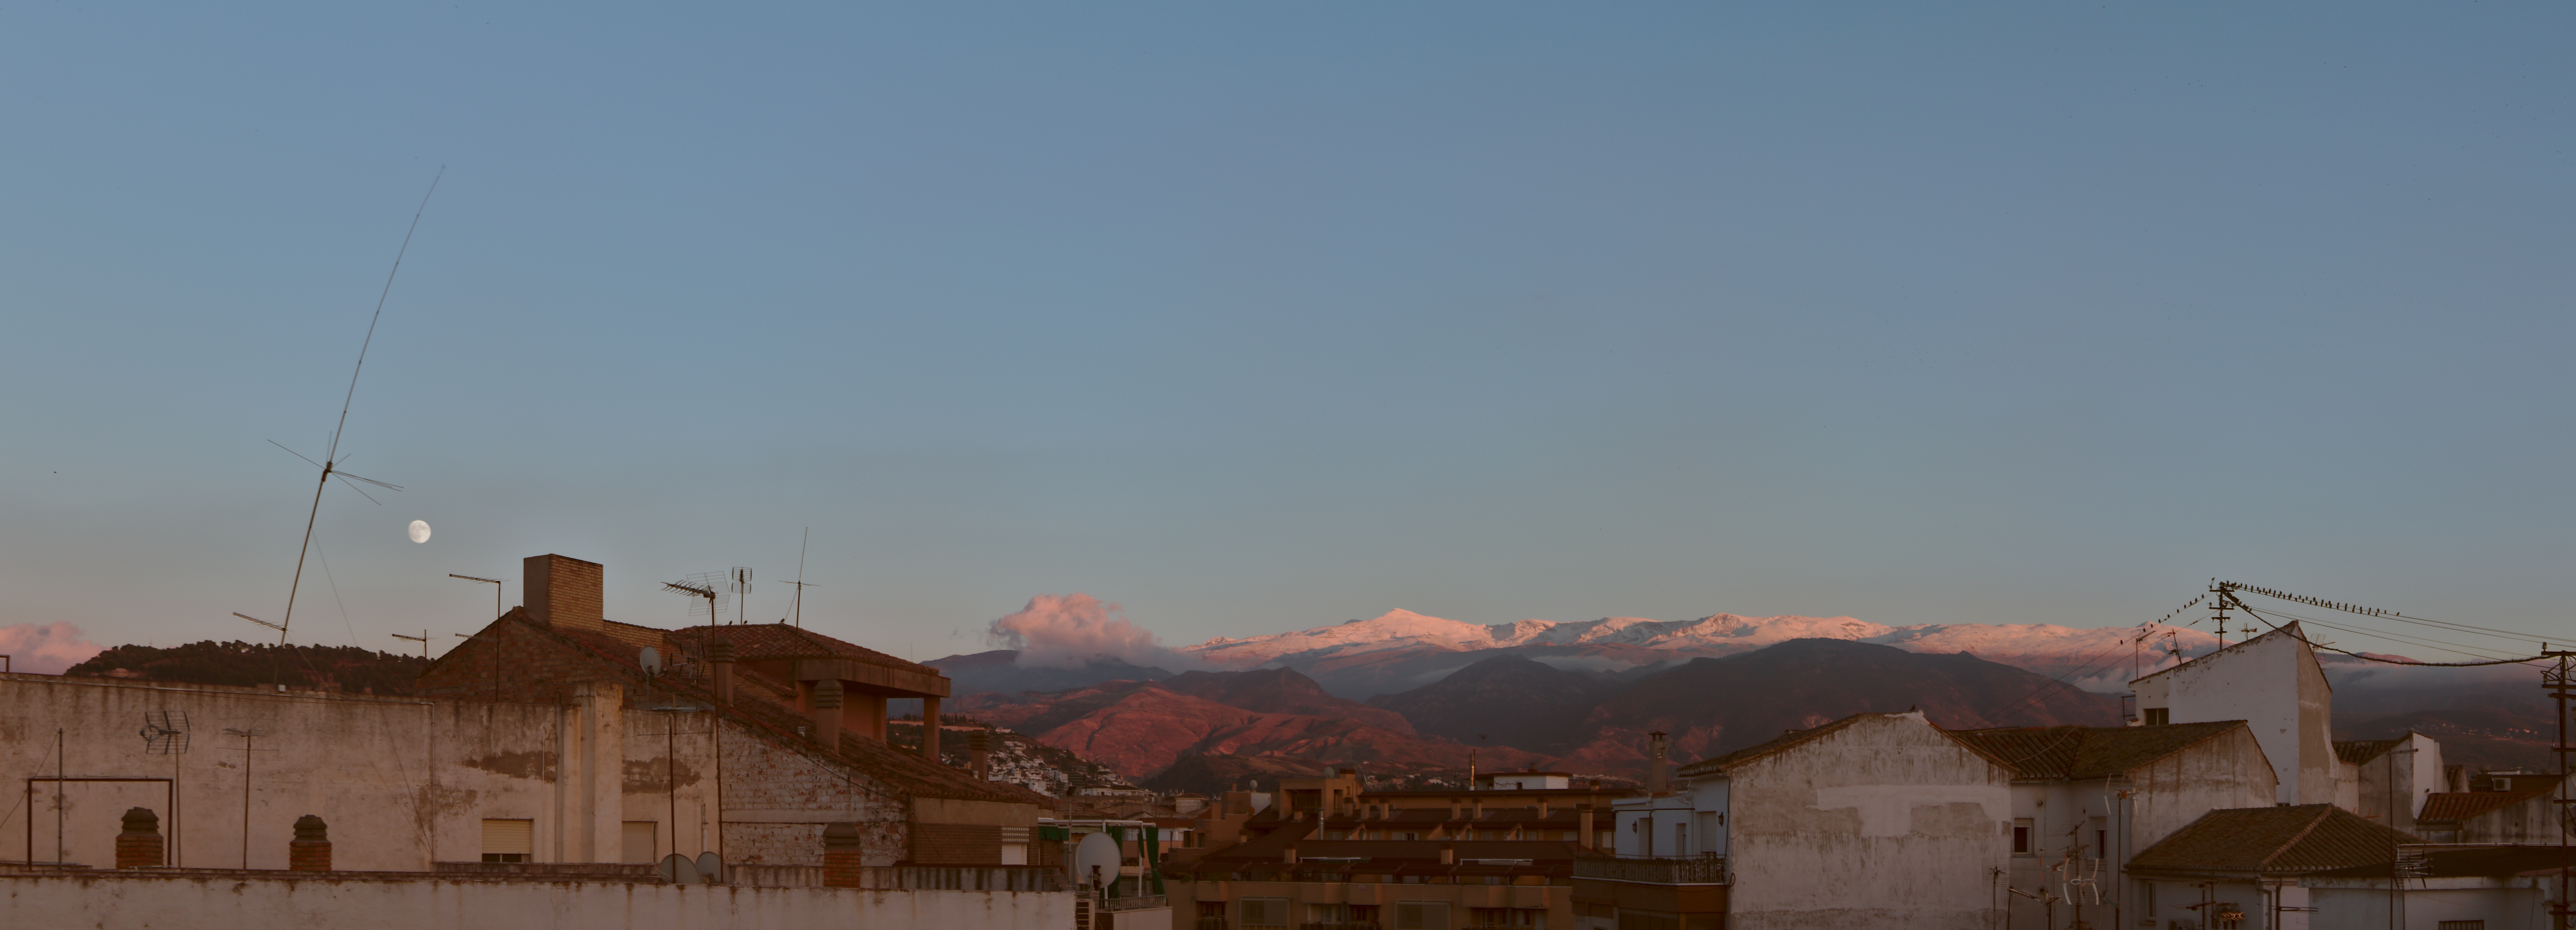
horizon, sky, skyline, morning, town, cityscape, panorama, dusk, evening, atmospheric phenomenon, human settlement